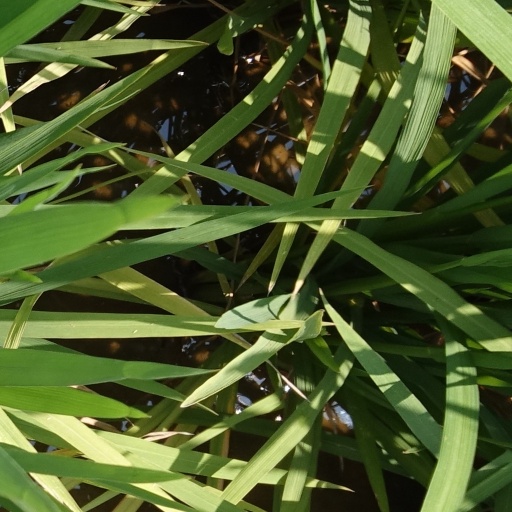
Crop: rice